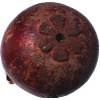
Label: Mangostan 1